1936–1939 Arab revolt in Palestine

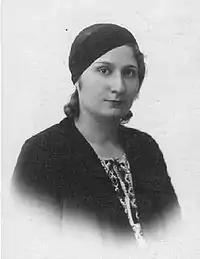
Feminist activist Tarab Abdul Hadi, organiser of the Palestinian Arab Women's Association.

The advent of Zionism and British colonial administration crystallised Palestinian nationalism and the desire to defend indigenous traditions and institutions. Palestinian society was largely clan-based ("hamula"), with an urban land-holding elite lacking a centralised leadership. Traditional feasts such as Nebi Musa began to acquire a political and nationalist dimension and new national memorial days were introduced or gained new significance; among them Balfour Day (2 November), the anniversary of the Battle of Hattin (4 July), and beginning in 1930, 16 May was celebrated as Palestine Day. The expansion of education, the development of civil society and of transportation, communications, and especially of broadcasting and other media, all facilitated notable changes. The Yishuv itself, at the same time, was steadily building the structures for its own state-building with public organisations like the Jewish Agency and the covert creation and consolidation of a paramilitary arm with the Haganah and Irgun.